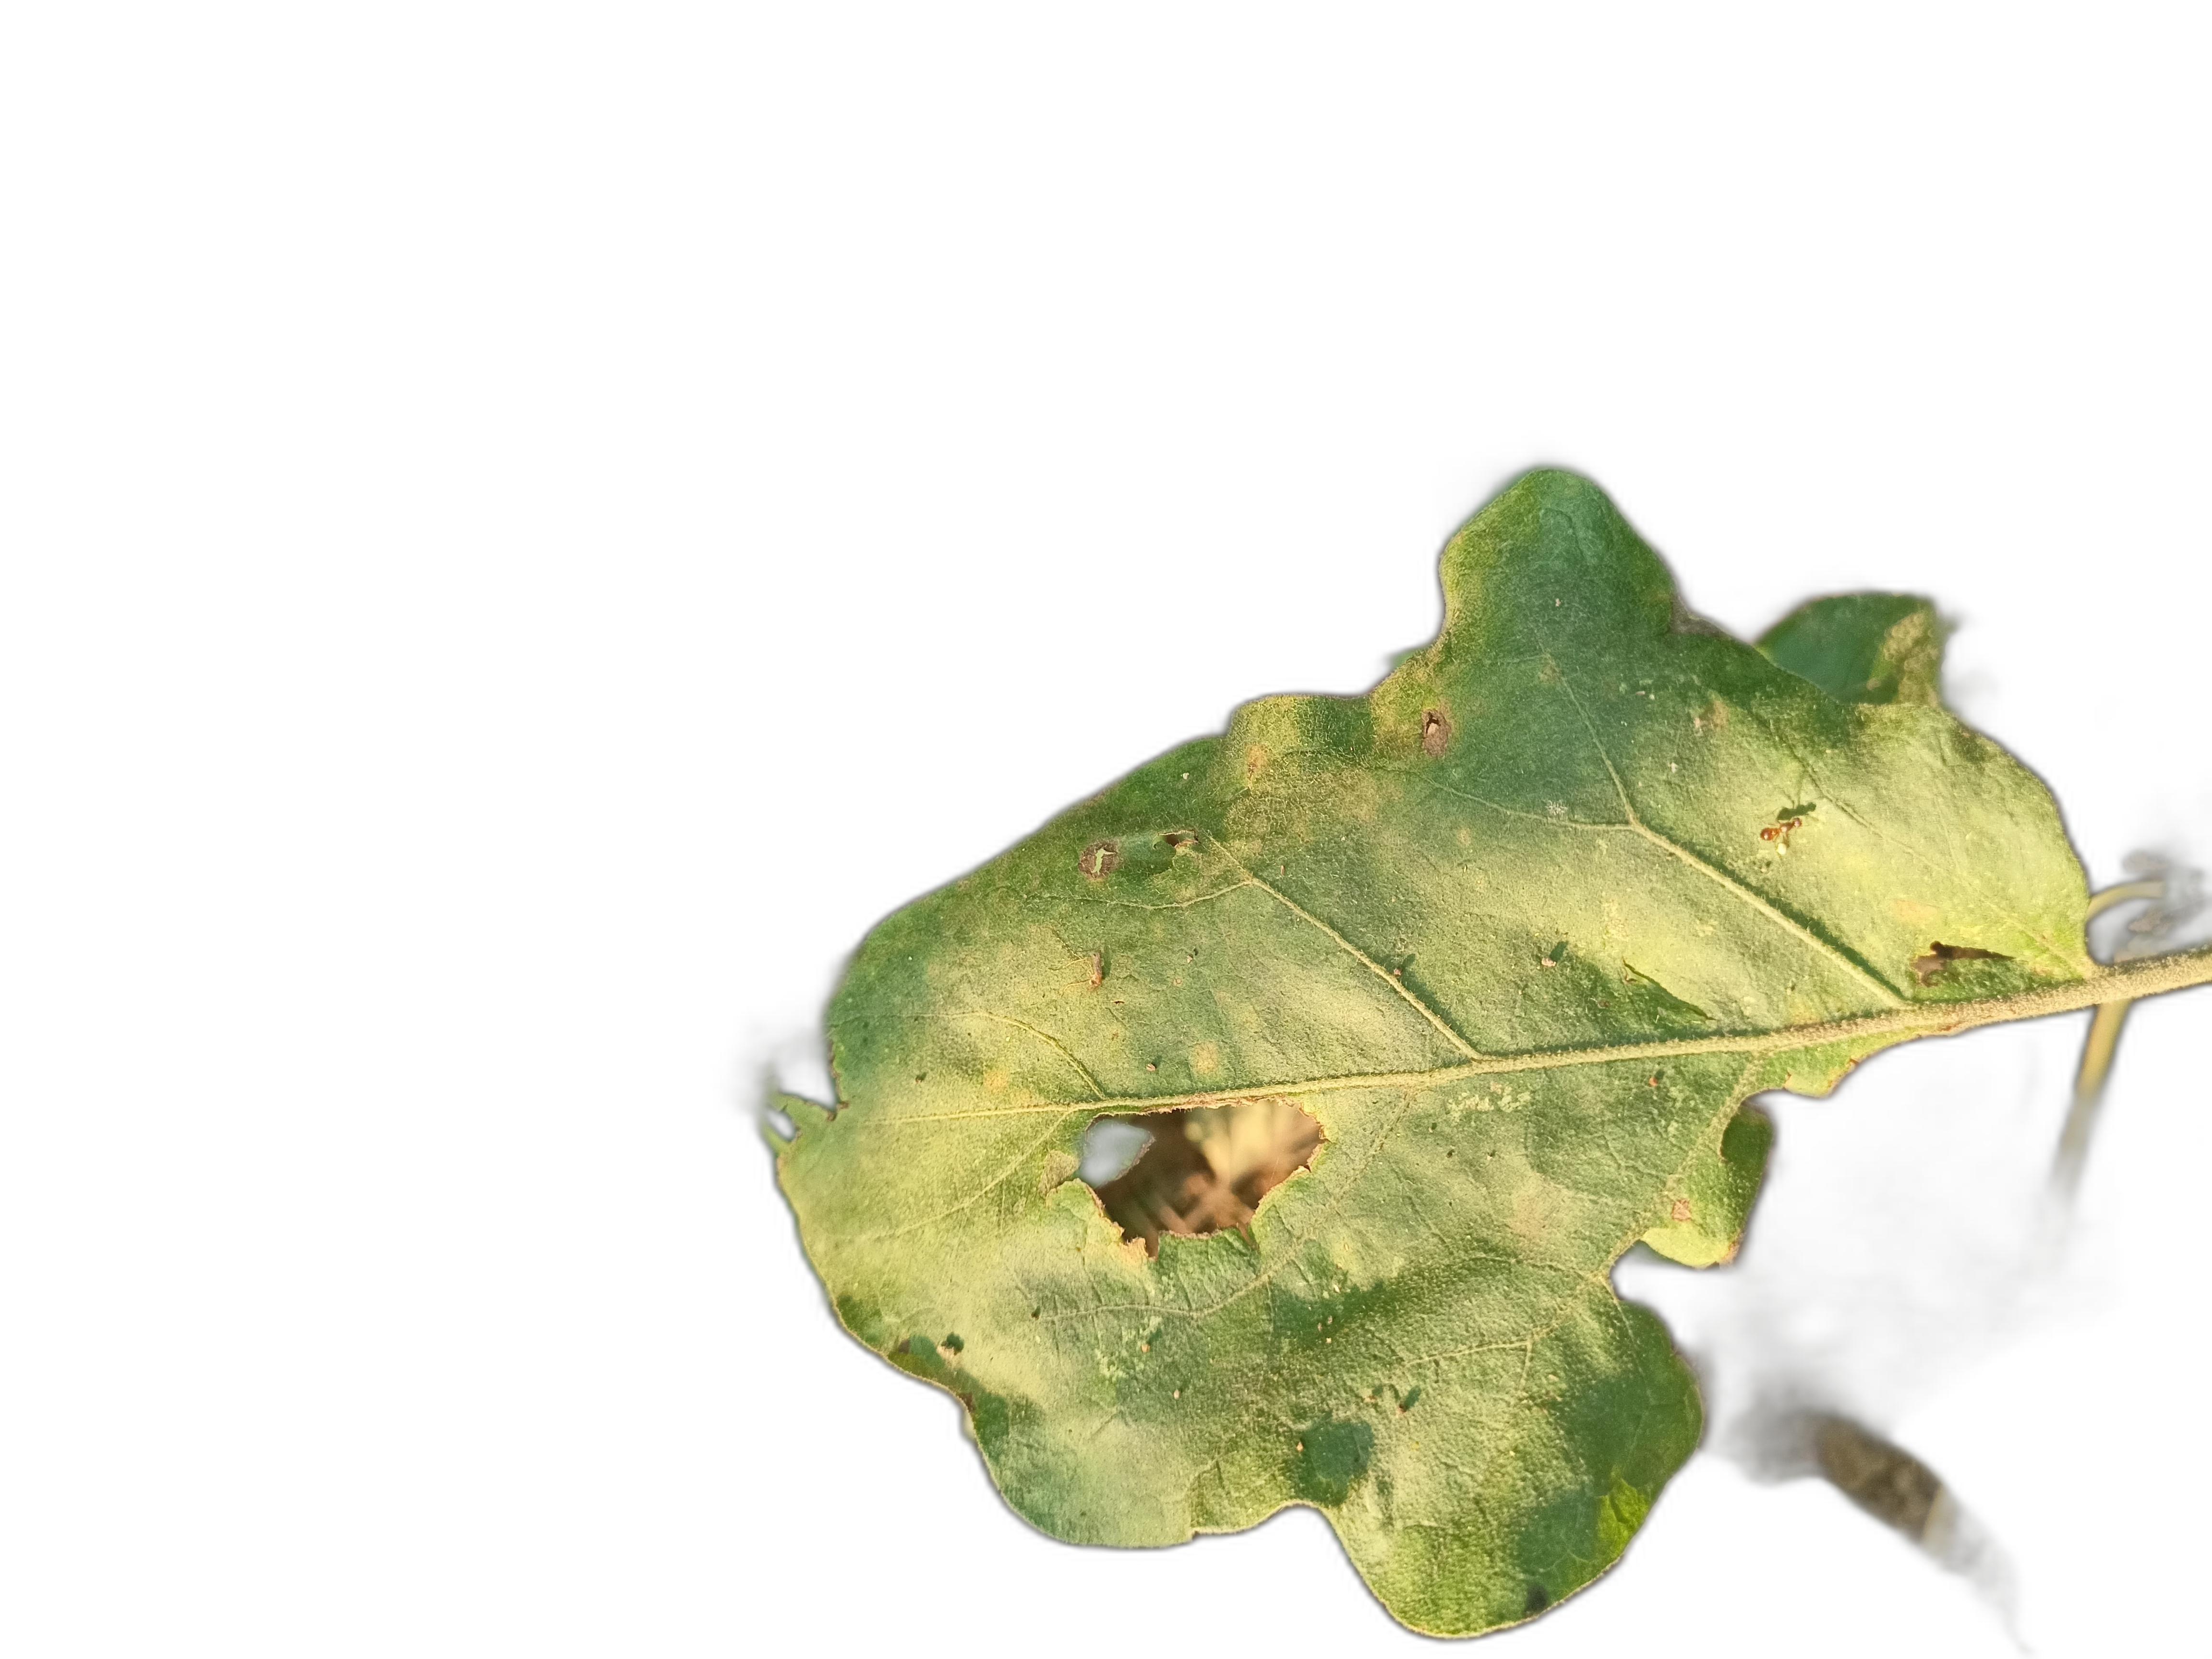
Label: Insect Pest Disease